North Wildwood, New Jersey

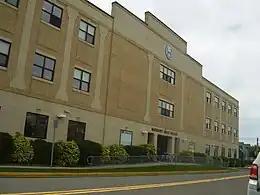
Margaret Mace School

North Wildwood operates under the City form of municipal government, which is used in 15 municipalities (of the 564) statewide. Under this form of government, the council functions as a legislative body: it passes ordinances and approves the appointments of the mayor. The mayor, as executive, is responsible for administrative functions and appointment of all officials. The governing body is comprised of a mayor and a city council. The mayor serves a four-year term of office. The city council includes seven members, of which six members are elected from wards for three-year terms on a staggered basis and one at-large councilmember is elected for a two-year term. Members of the governing body are selected in partisan voting as part of the November general election.